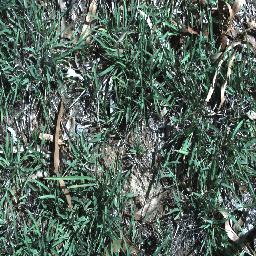
Label: negative